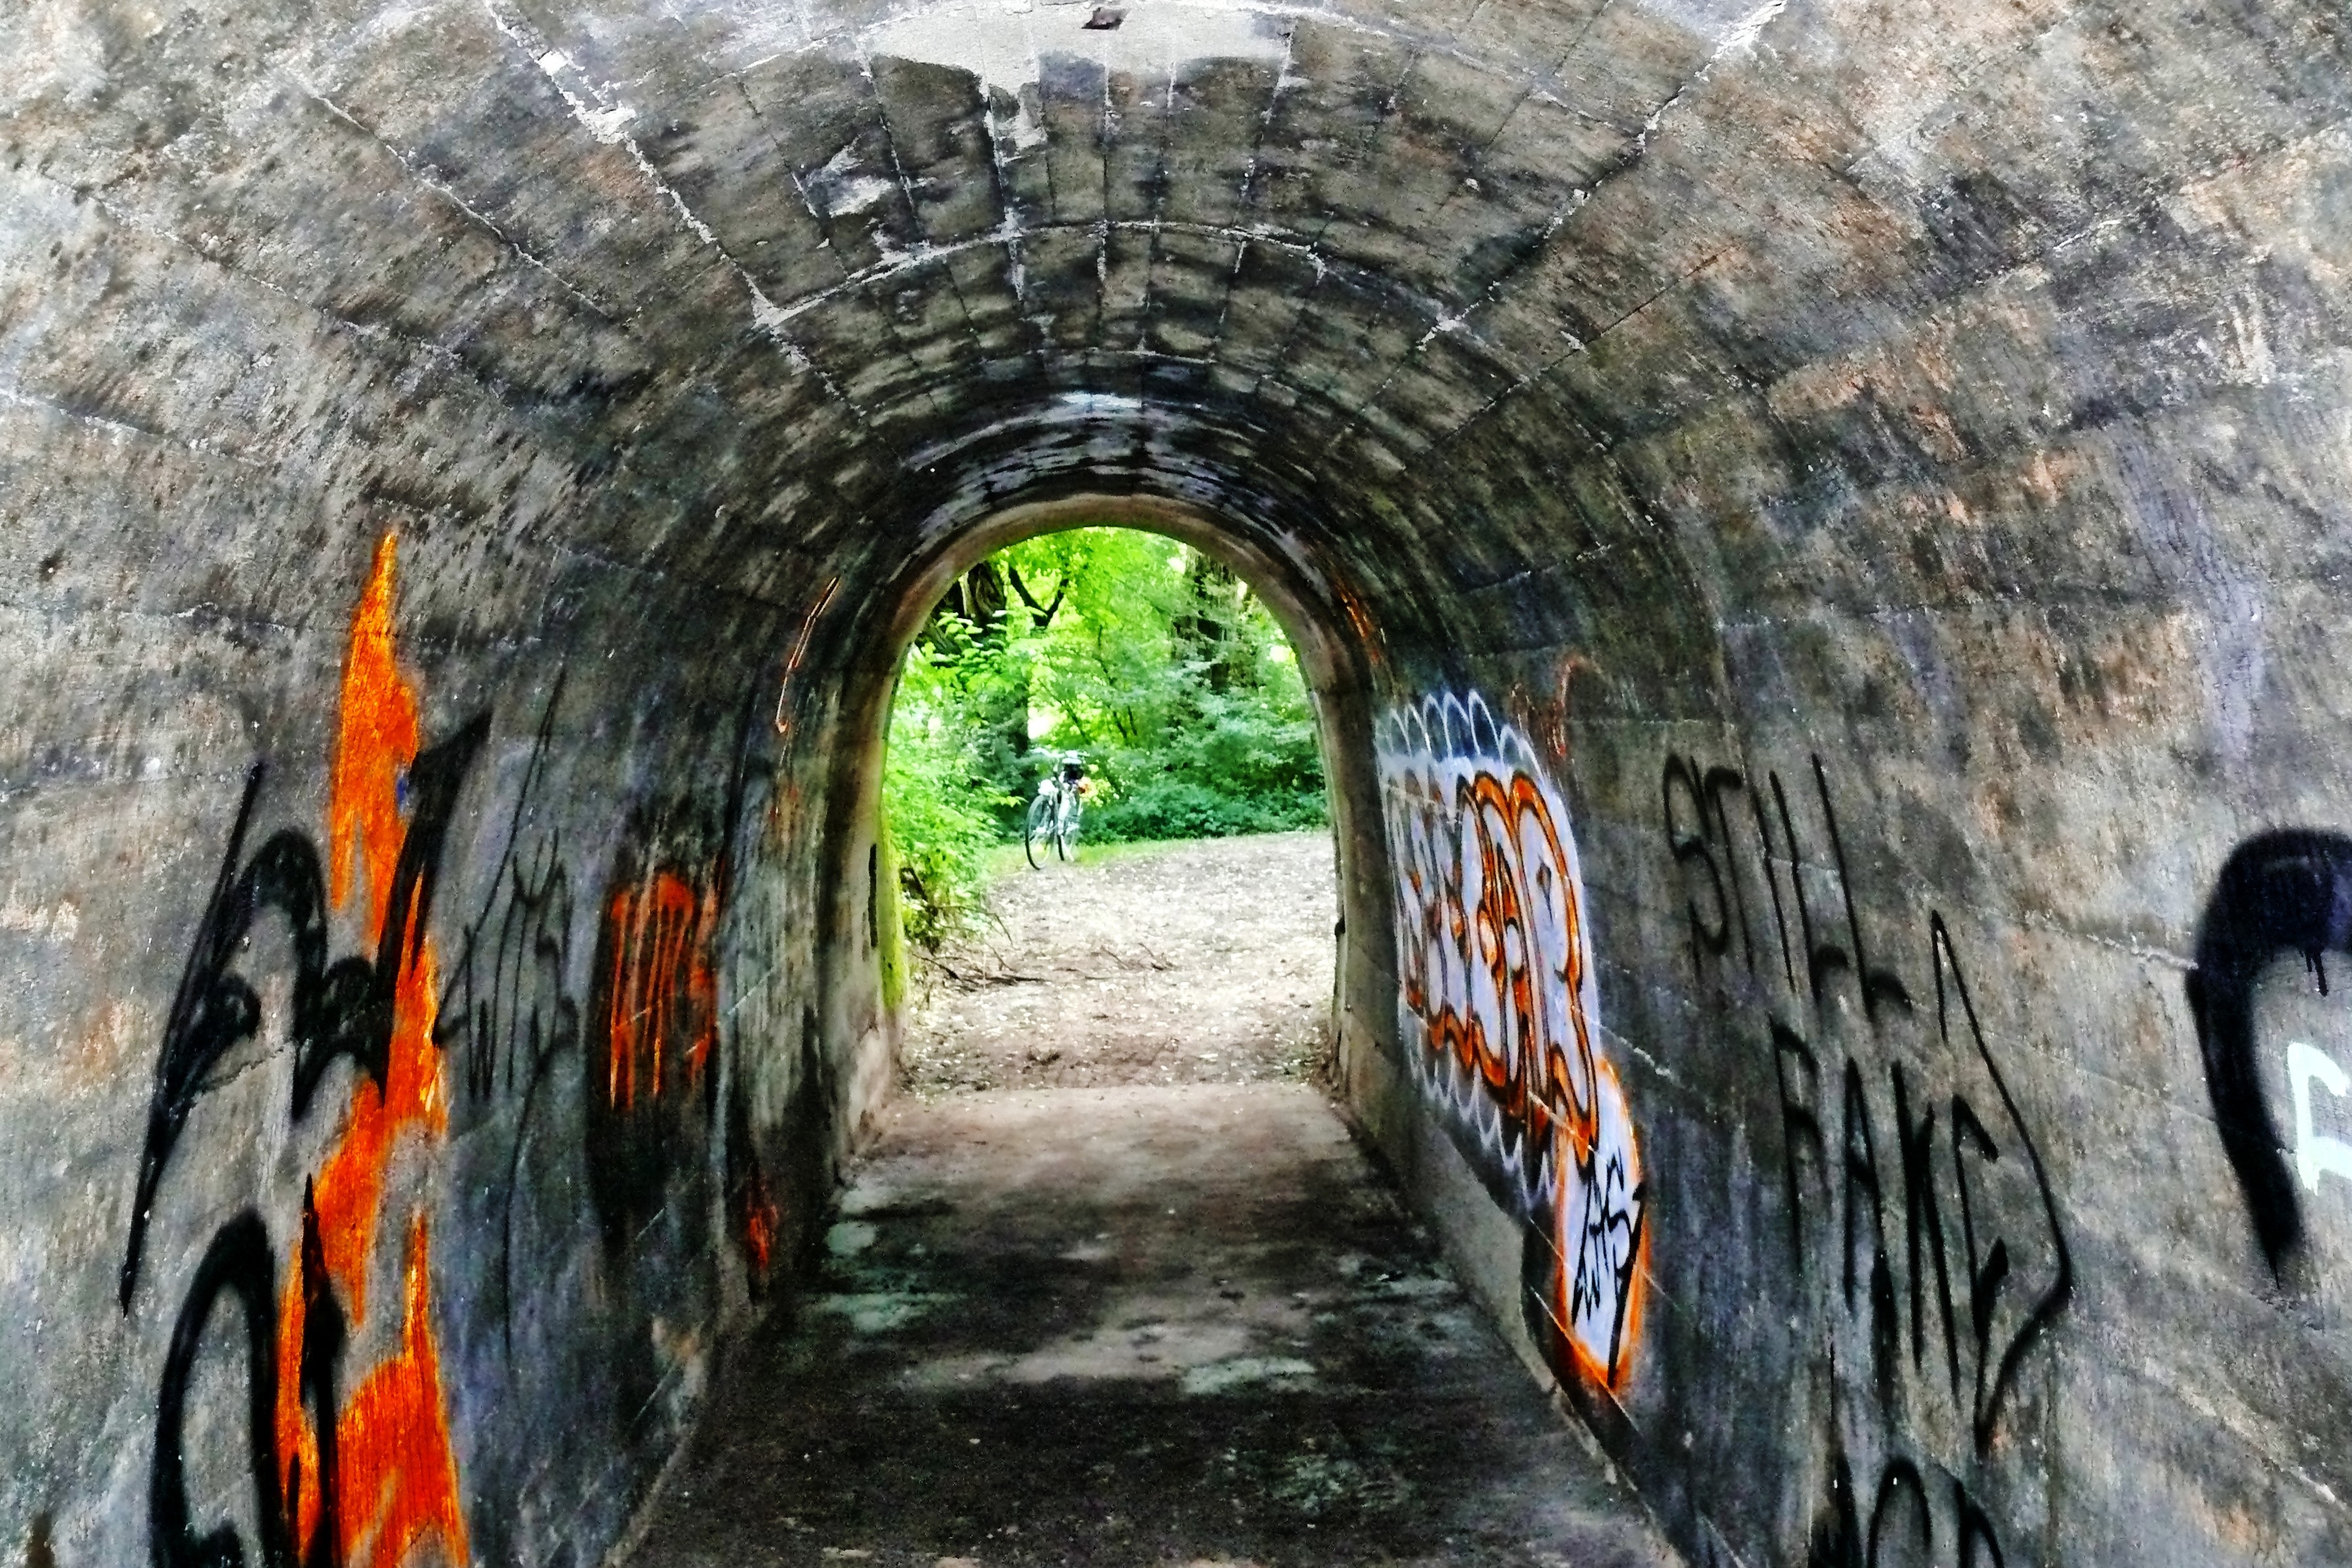
wall, tunnel, underground, arch, high, art, ruins, infrastructure, bunker, ancient history